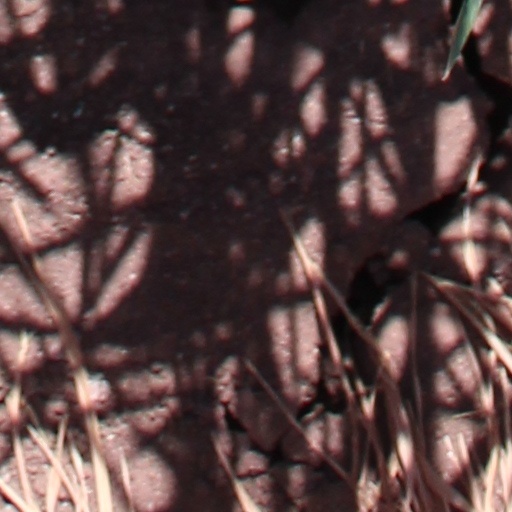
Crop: wheat